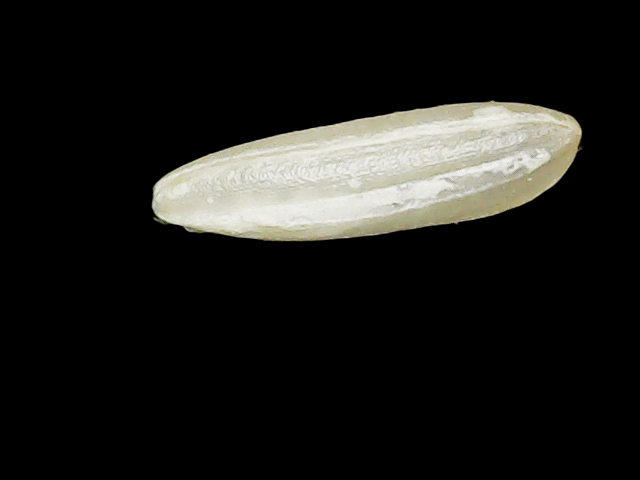
Rice variety: Binadhan14